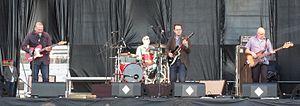
Cet article est une liste de groupes de post-rock classés par ordre alphabétique.